Brunswick, Georgia

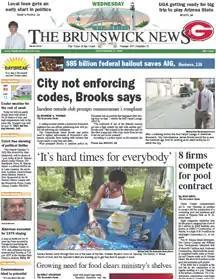
"The Brunswick News", the city's locally published daily newspaper

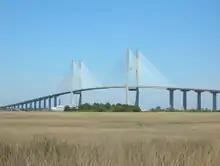
Sidney Lanier Bridge

The Port of Brunswick forms a vital part of the city's economy. It is recognized as one of the most productive ports on the East Coast and is the sixth-busiest automobile port in the United States; it is the primary export facility for two of the three United States traditional automotive manufacturers: Ford and General Motors. The port is also the primary export facility for Mercedes-Benz. The port serves as the central import facility for Hyundai, Jaguar, Kia, Land Rover, Mitsubishi, Porsche, and Volvo. Audi, BMW, and Volkswagen utilize the port as a facility for imports as well. International Auto Processing is one of the town's largest employers. In addition to automobiles, exports include agricultural products and other bulk cargoes.